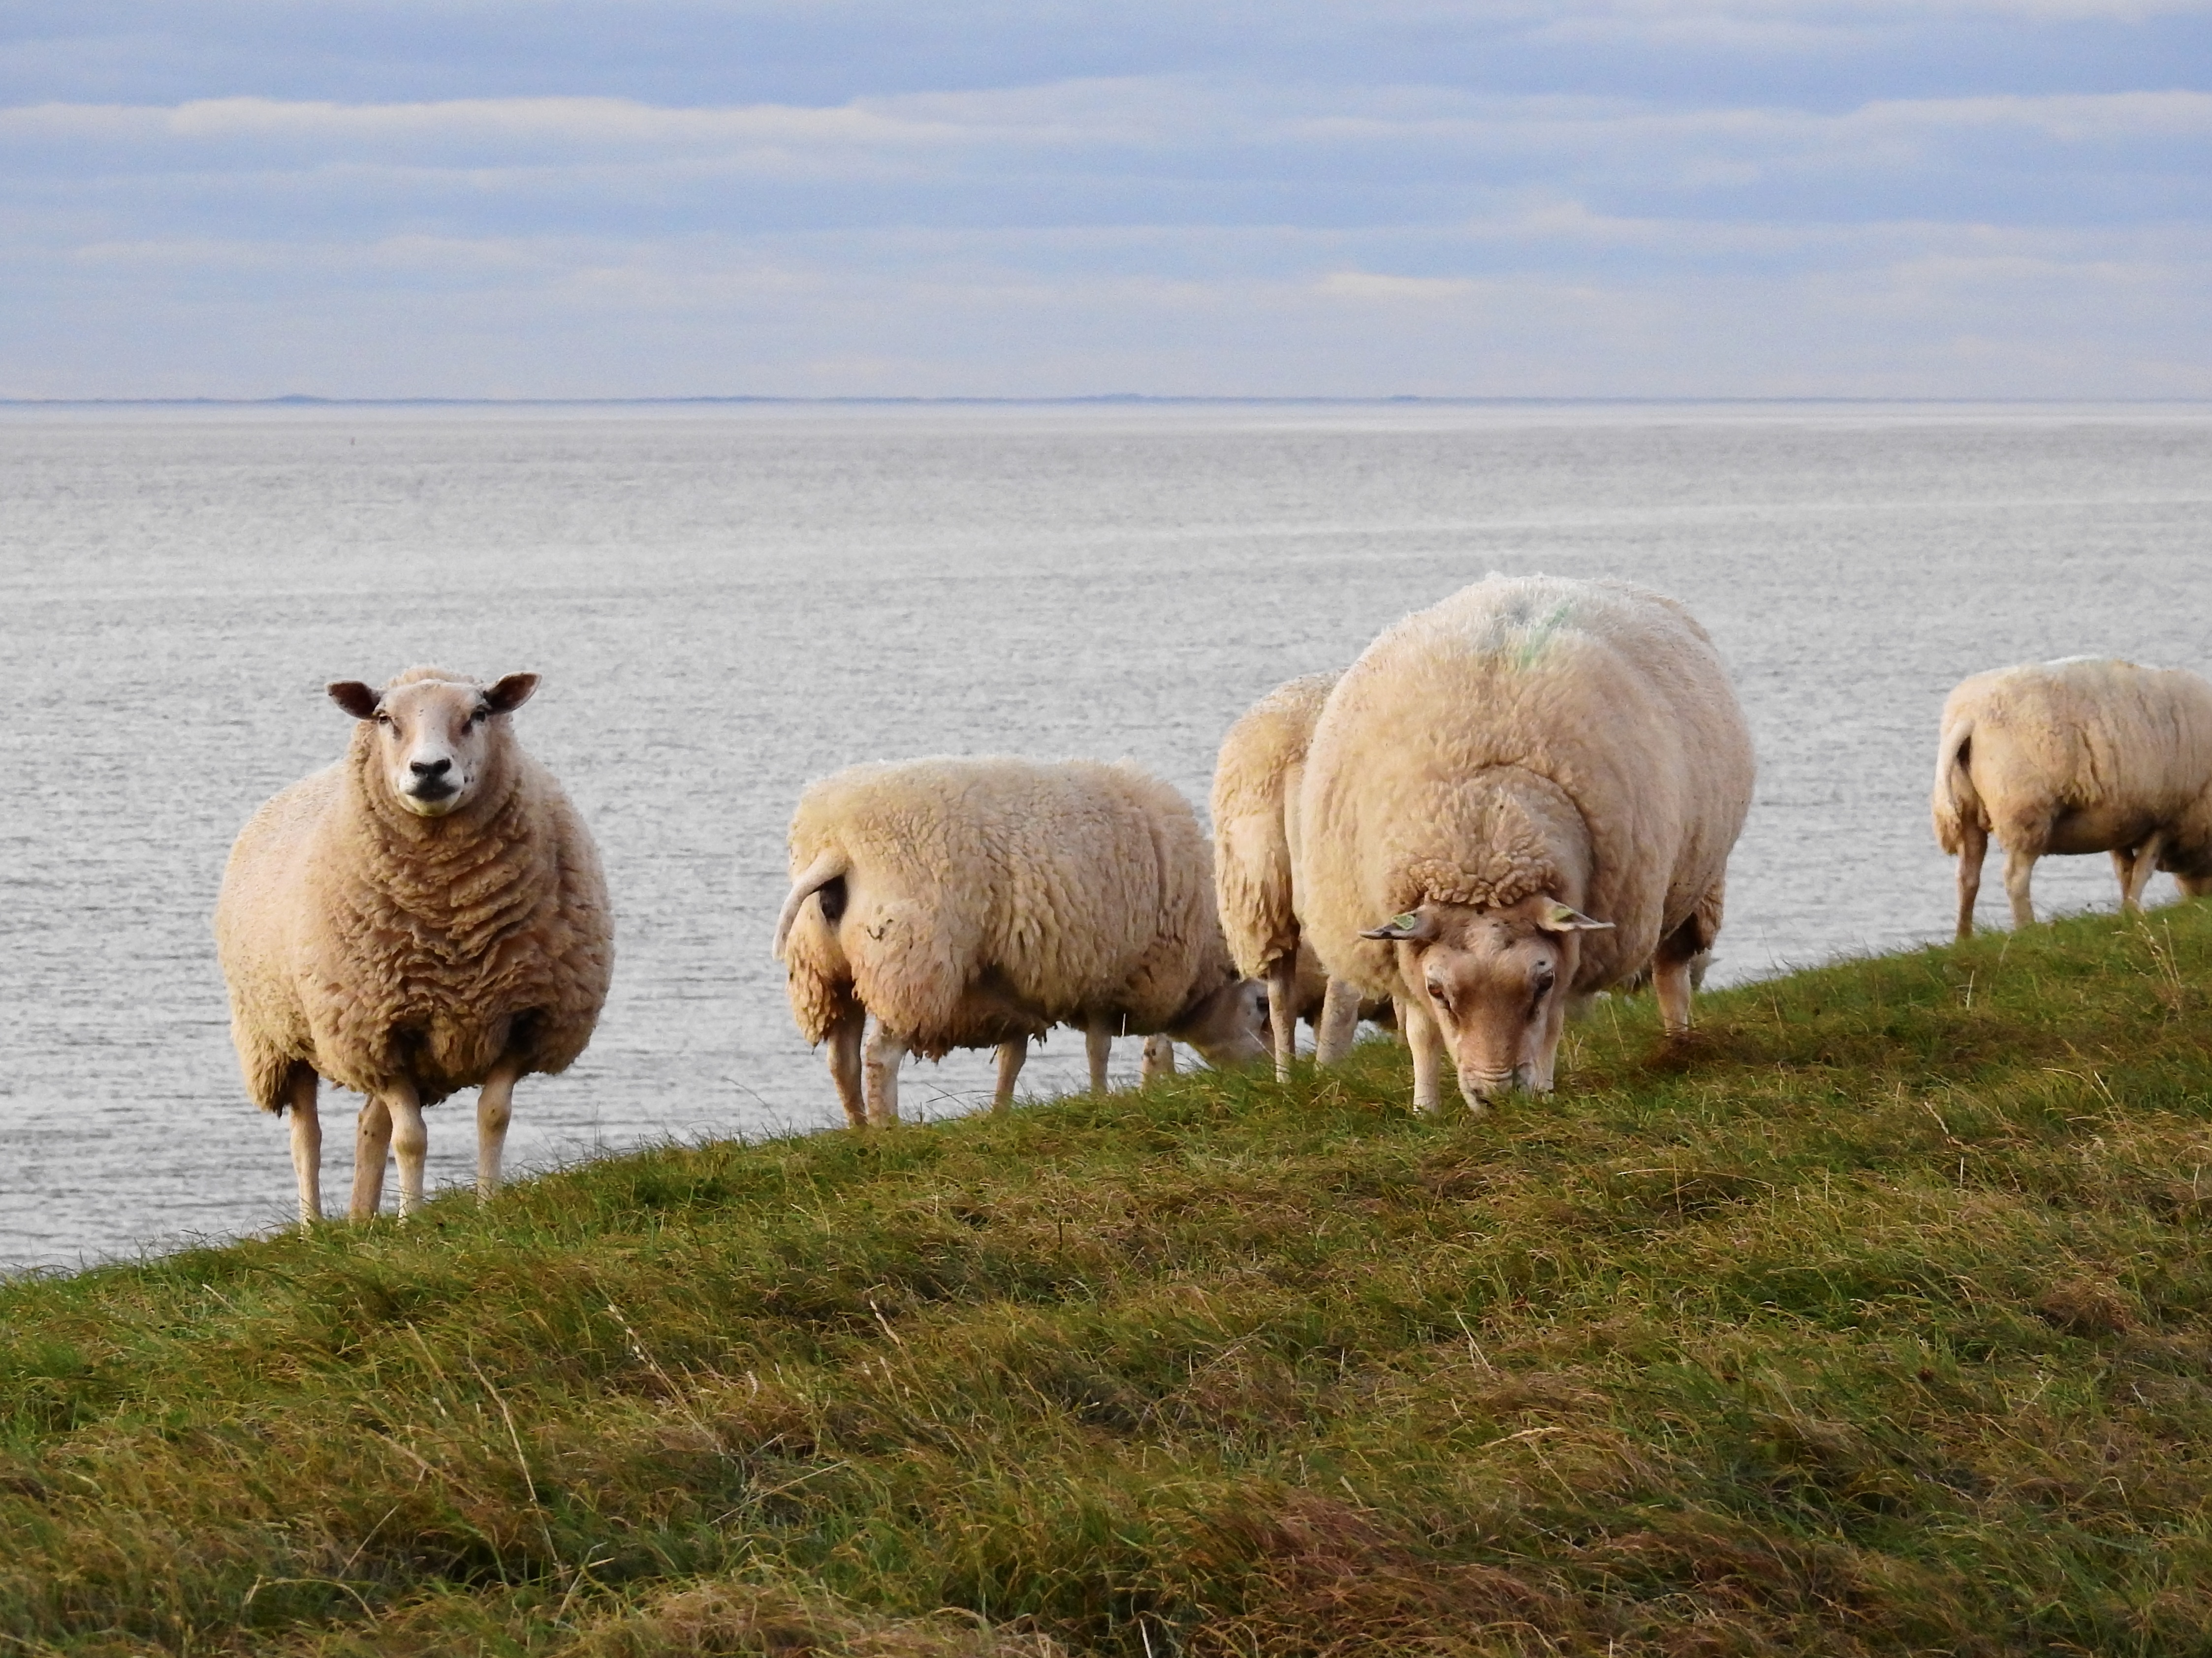
nature, prairie, lake, animal, wildlife, herd, pasture, grazing, sheep, mammal, wool, fauna, holland, netherlands, grassland, vertebrate, sheeps, north sea, more, friesland, dike